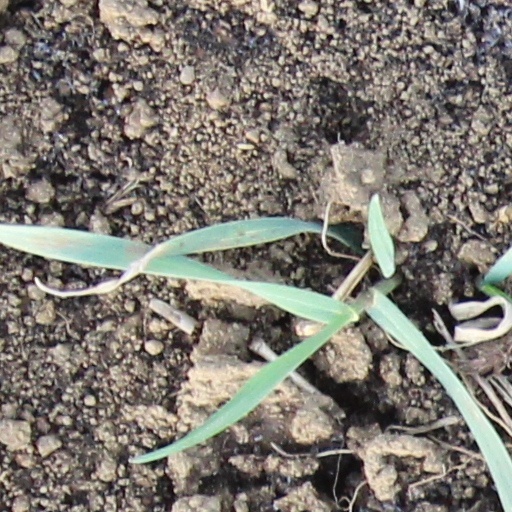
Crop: wheat